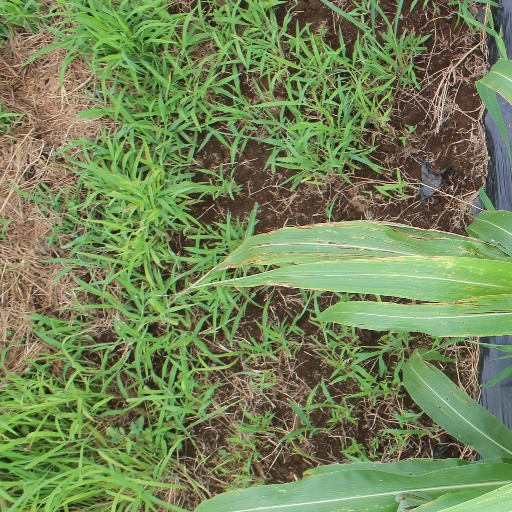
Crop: sorghum